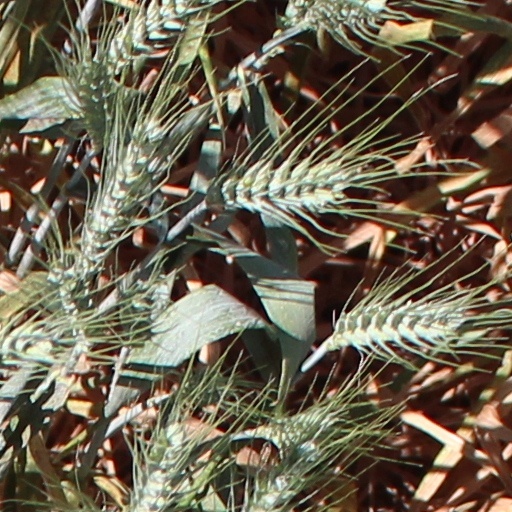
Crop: wheat